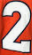
Number: 2